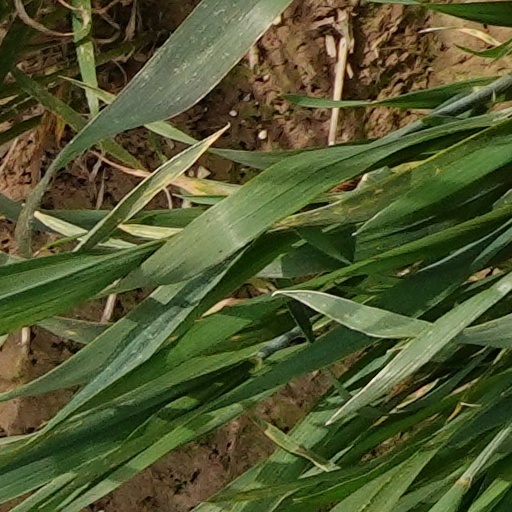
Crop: wheat